Portuguese Mozambique

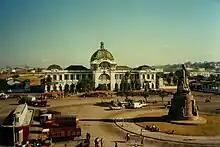
Central train station of Lourenço Marques (renamed as Maputo after independence from Portugal)

Starting in 1926, Portugal's colonial authorities abandoned conceptions of an innate inferiority of Africans, and set as their goal the development of a multiethnic society in its African colonies. The establishment of a dual, racialised civil society was formally recognised in (The Statute of Indigenous Populations) adopted in 1929, which was based on the subjective concept of civilization versus tribalism. In the administration's view, the goal of civilising mission would only be achieved after a period of Europeanisation or enculturation of African communities.